39 Conduit Road

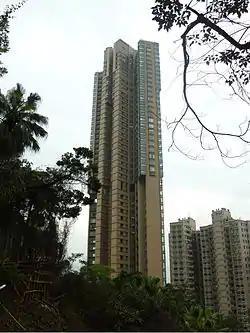

39 Conduit Road is a luxury residential property situated in Conduit Road in western mid-Levels of Hong Kong. It was developed by Henderson Land Development.